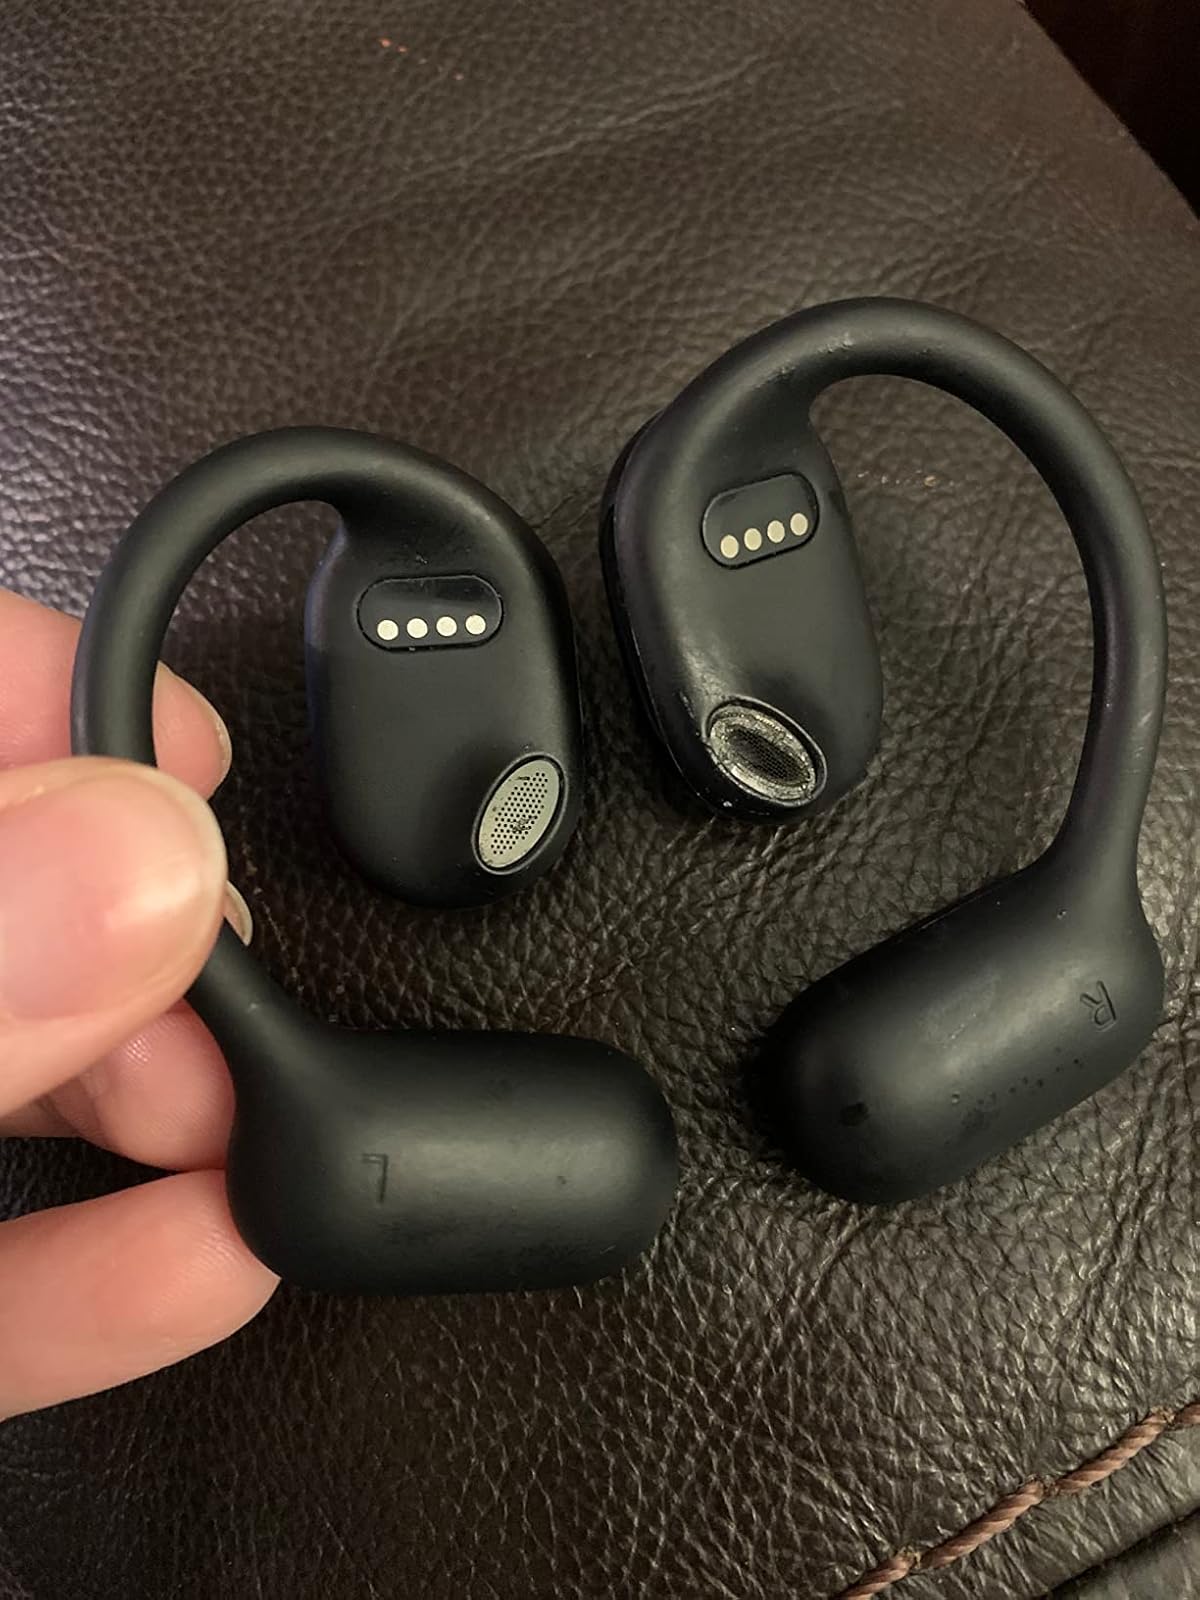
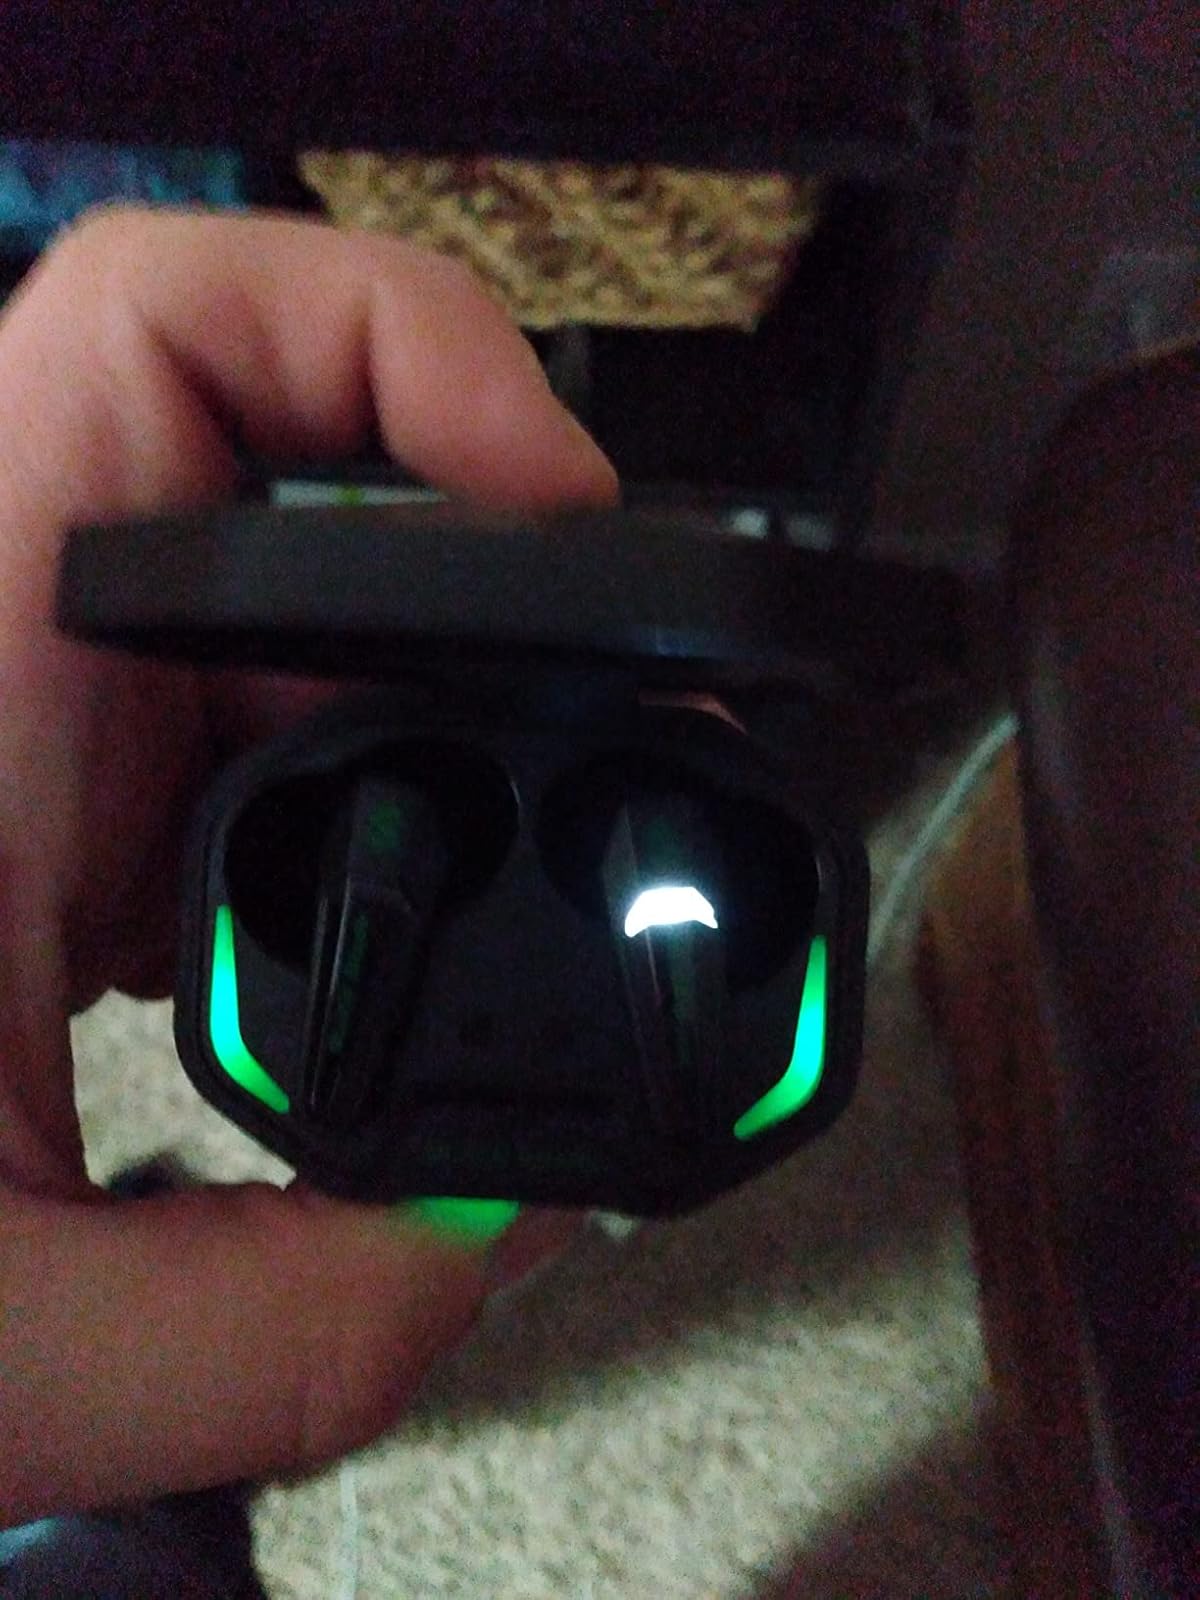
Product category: earbuds
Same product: no